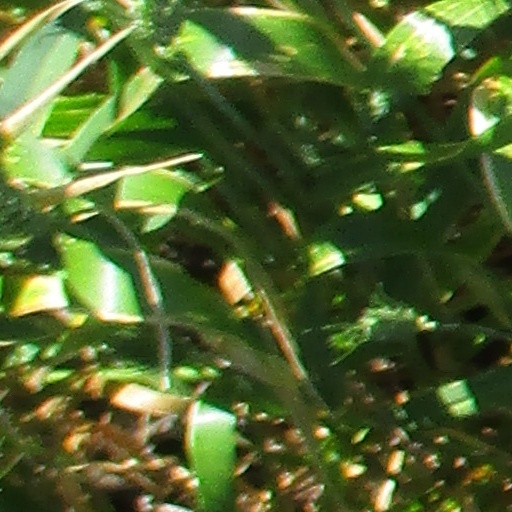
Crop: wheat